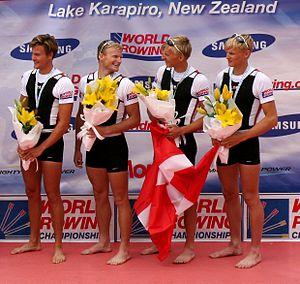
Steffen Jensen est un rameur danois.